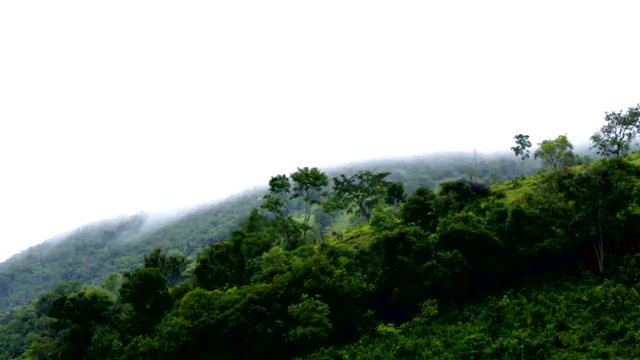
Fire: no
Smoke: no